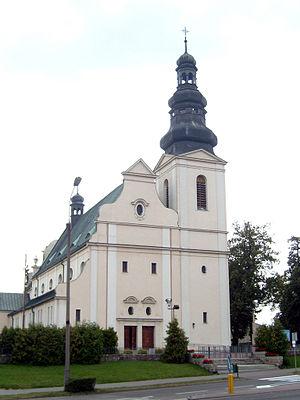
Trzcianka est une ville de Pologne, située dans la voïvodie de Grande-Pologne. Elle est le chef-lieu de la gmina de Trzcianka, dans le powiat de Czarnków-Trzcianka.